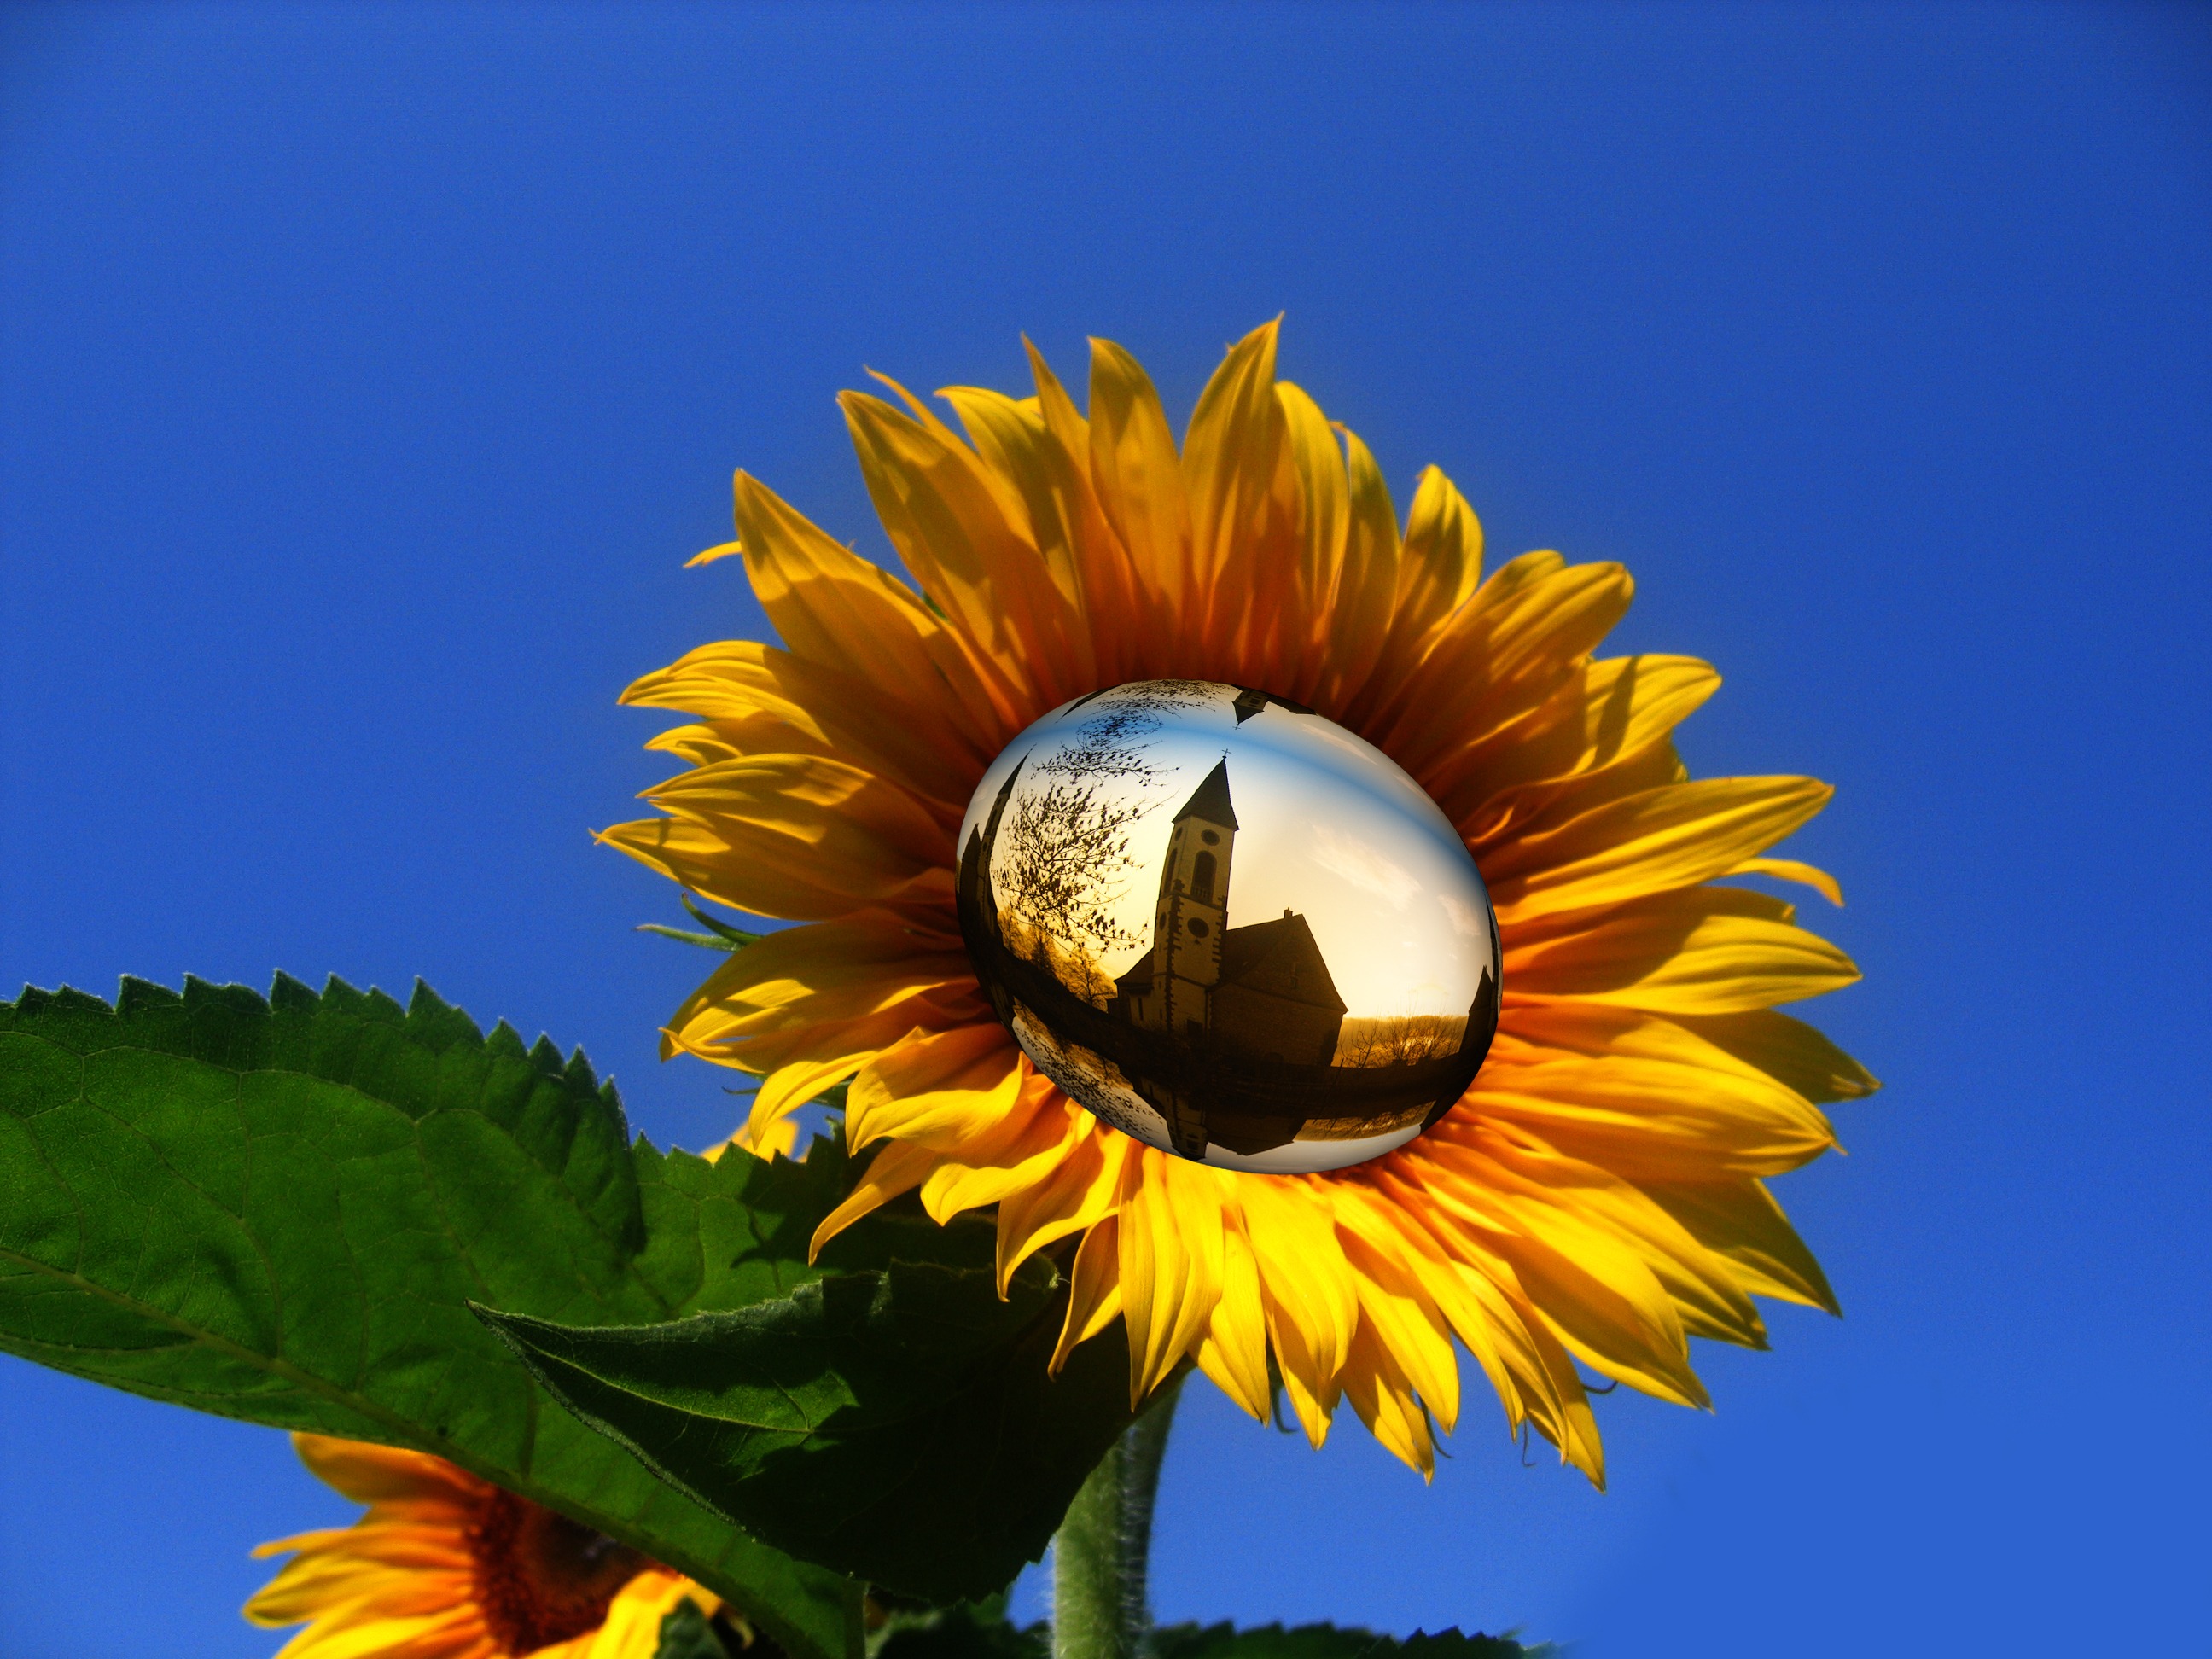
plant, sky, field, sunlight, flower, petal, tower, botany, church, yellow, flora, sunflower, faith, steeple, sun flower, hope, house of prayer, macro photography, flowering plant, daisy family, asterales, sunflower seed, land plant